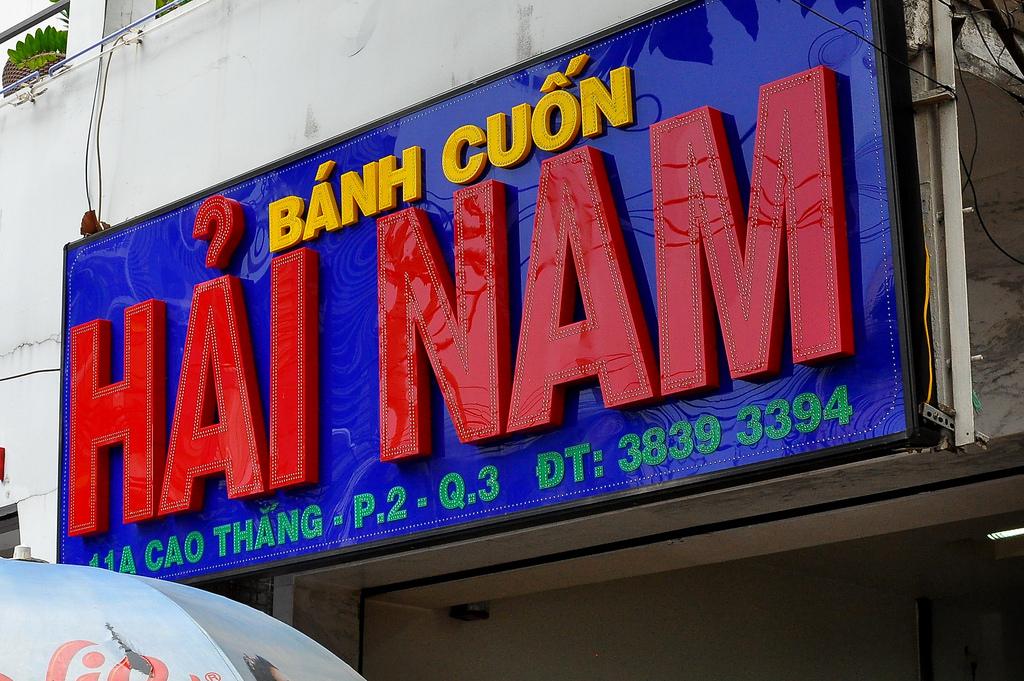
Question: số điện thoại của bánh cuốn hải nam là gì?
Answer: số điện thoại của bánh cuốn hải nam là 3 839 3 394